Pustec (municipality)

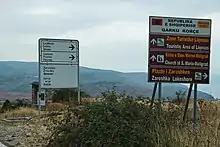
A road sign in Mala Prespa indicating the direction of Pustec, written in both Albanian and Macedonian

According to the 2011 census, 97% of the municipality's residents were ethnic Macedonians and 96% were Orthodox Christians.